SES-9

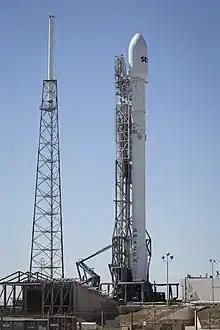
Flight 22 on 24 February 2016 launch attempt, which was scrubbed prior to loading propellants.

The launch was initially scheduled for 24 February 2016 at 23:46 UTC, with a backup launch window the next day at the same time. Neither day produced a launch however as both attempts were scrubbed: on 24 February 2016, prior to propellant loading "out of an abundance of caution, in order to get the rocket's liquid oxygen propellant as cold as possible"; and on 25 February 2016, just two minutes prior to launch "citing a last-minute problem with propellant loading".